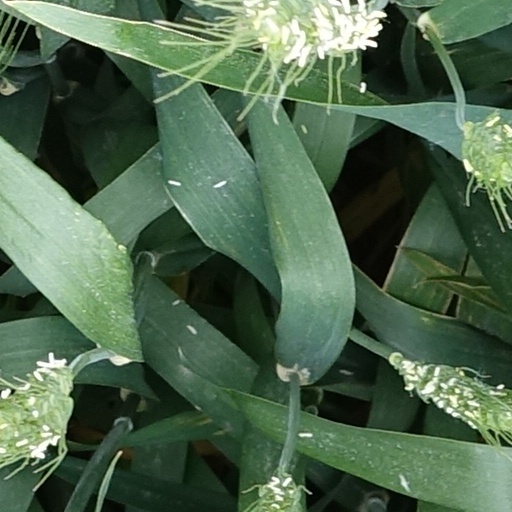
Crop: wheat